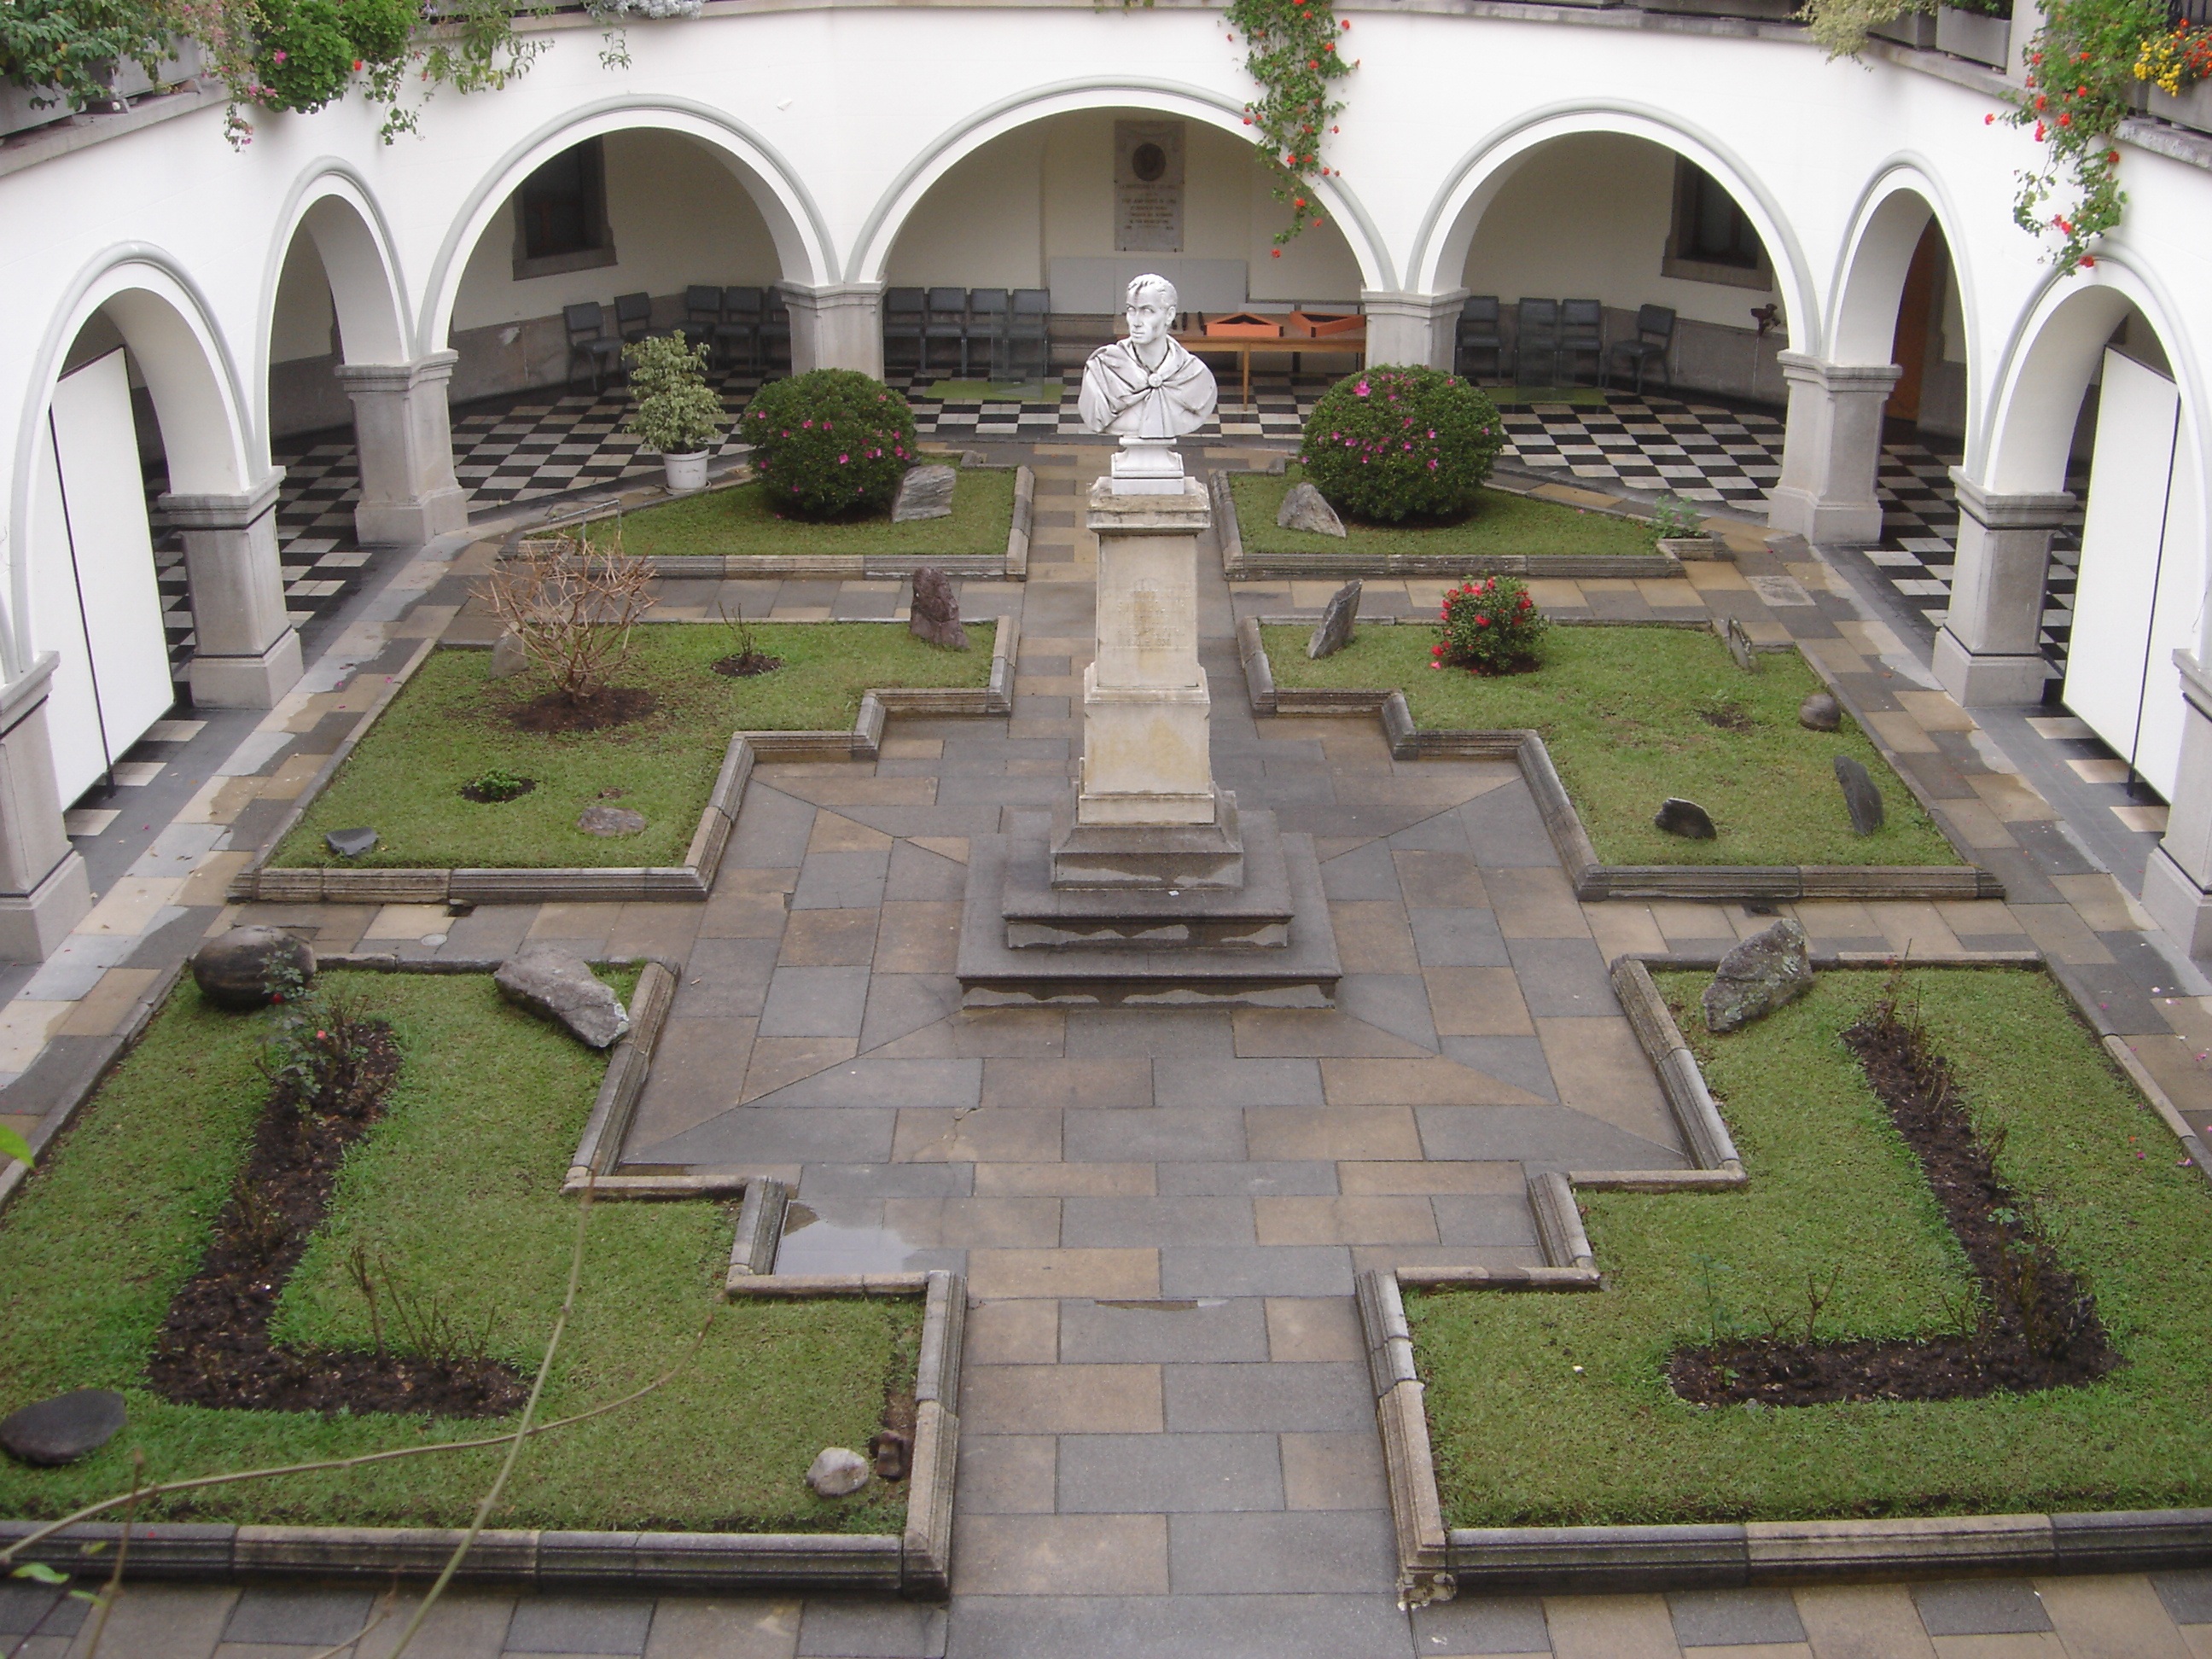
lawn, mansion, arch, garden, courtyard, estate, reflecting pool, outdoor structure, landscape architect, ula, rector's office, vice president for academic, m rida venezuela, university of andes